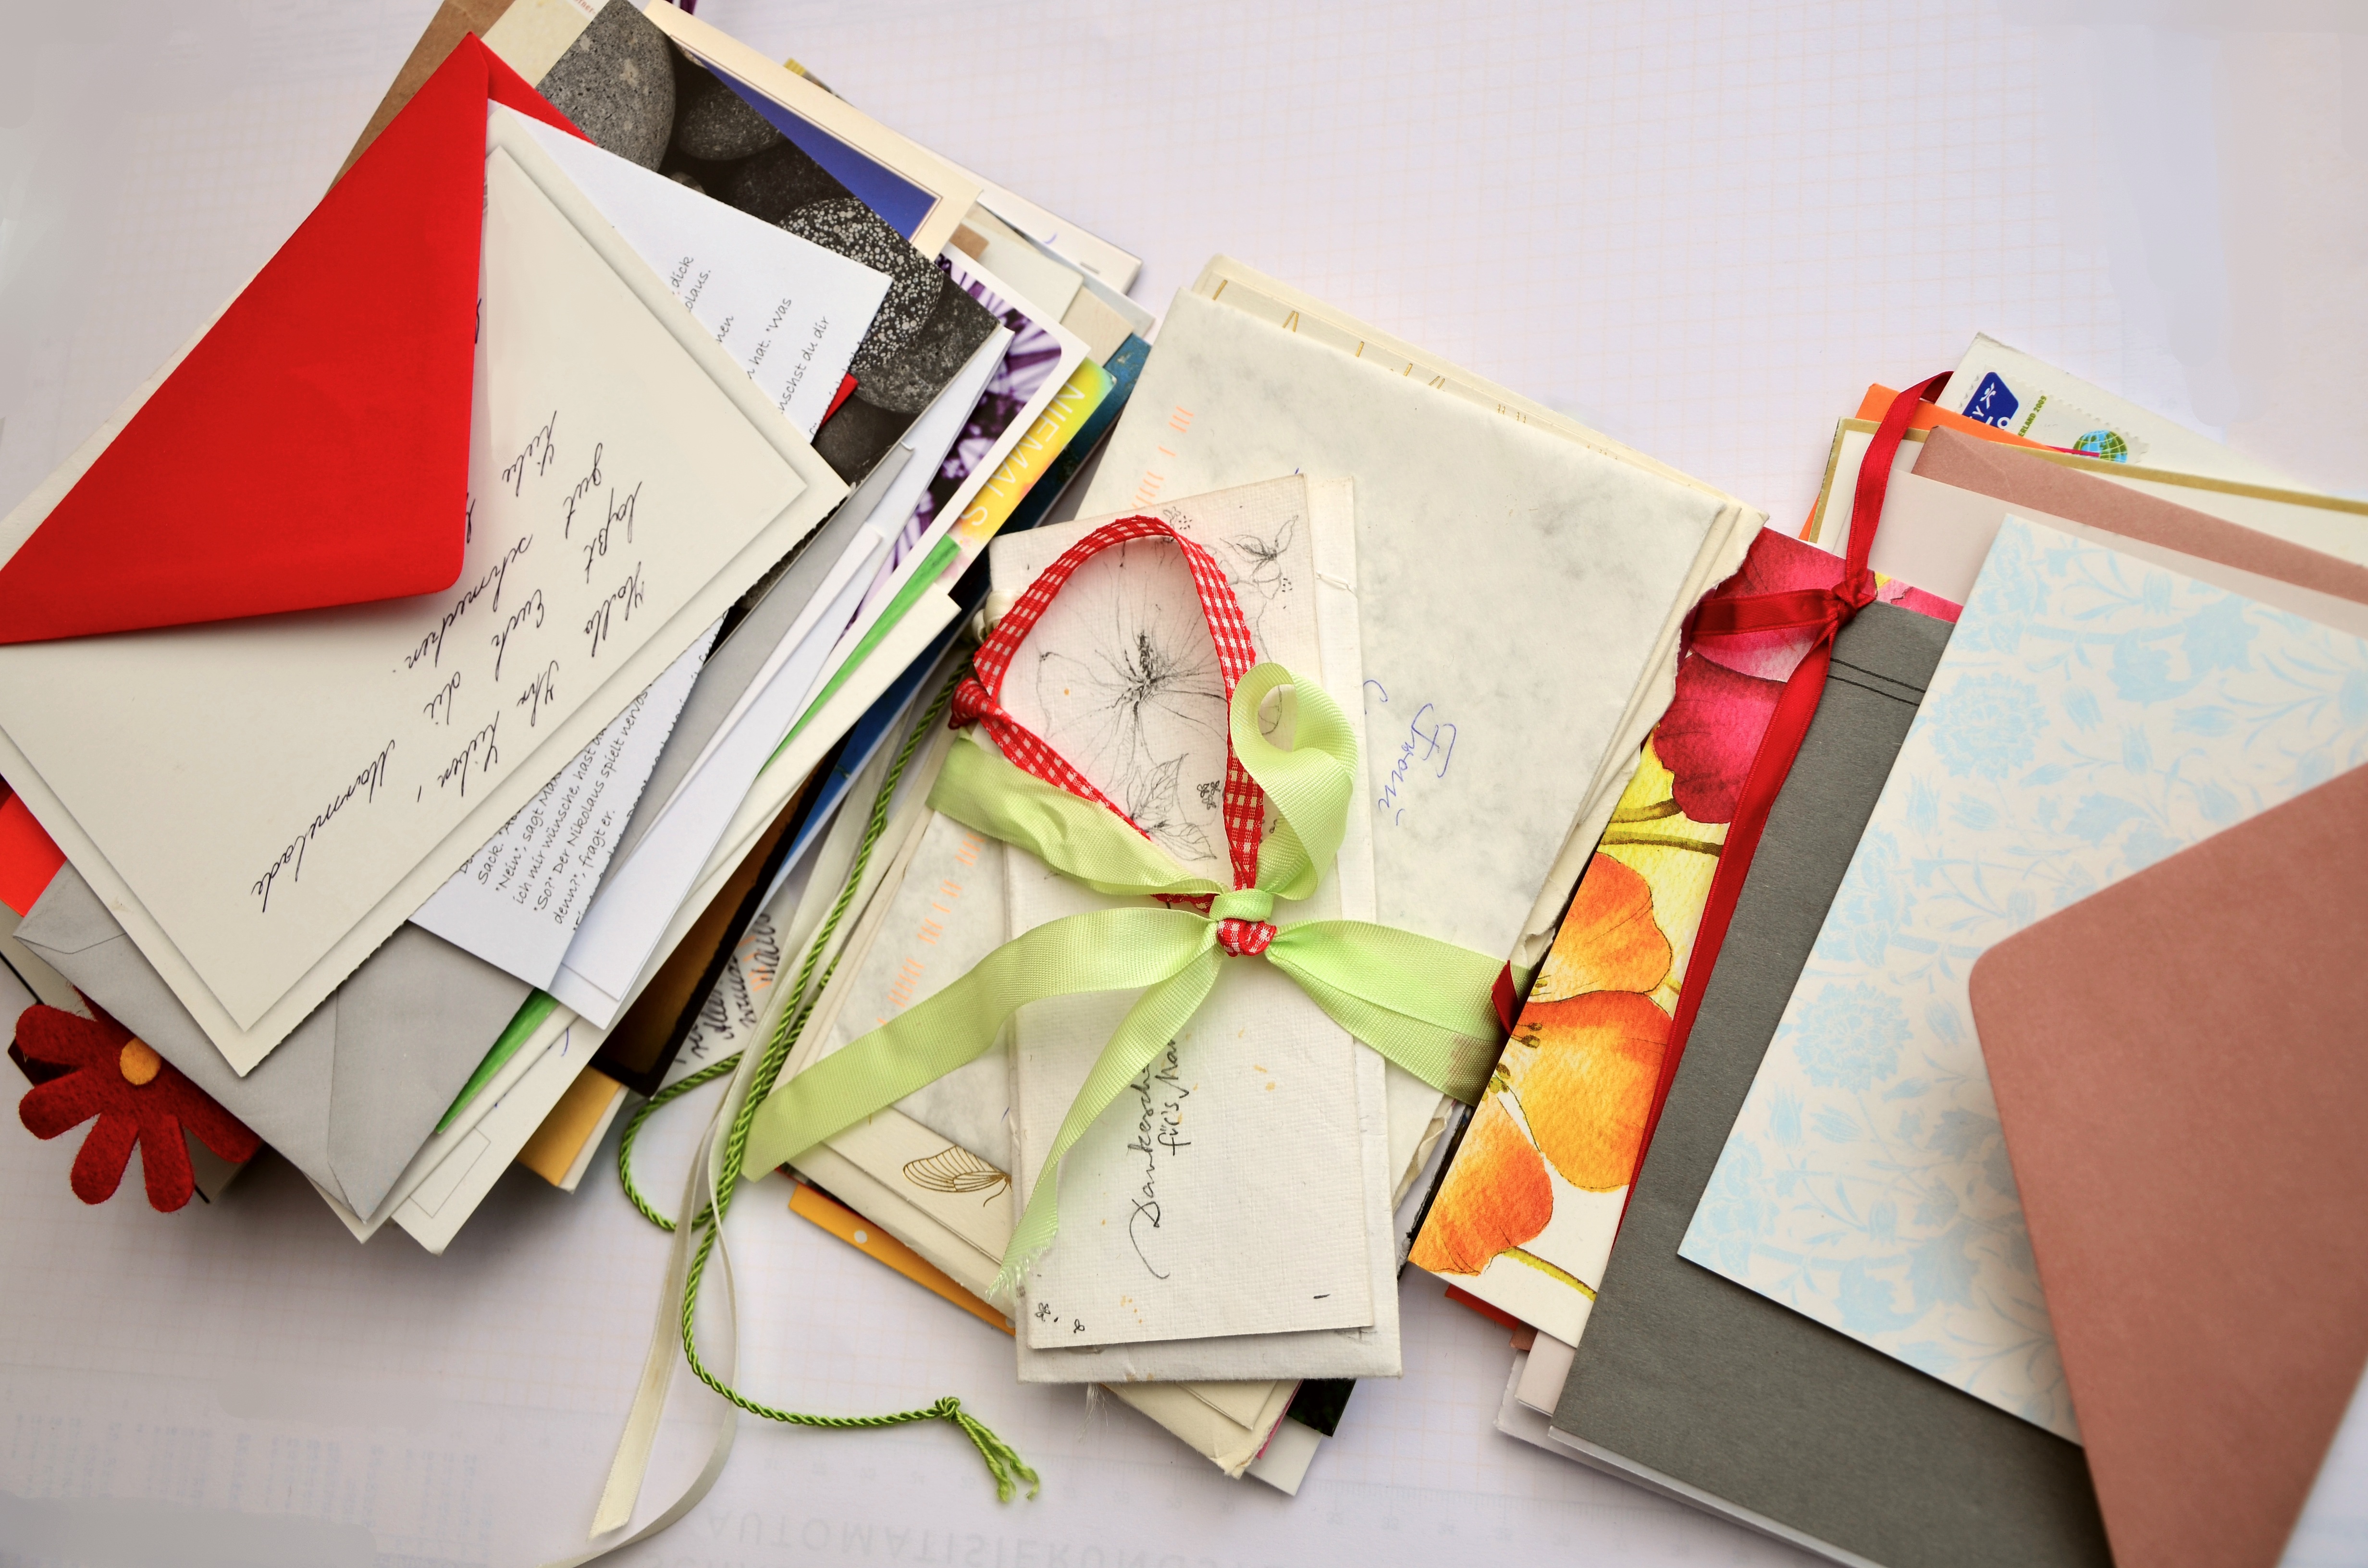
post, paper, envelope, brand, cards, art, letters, document, leave, penpal, love you, thank you letter